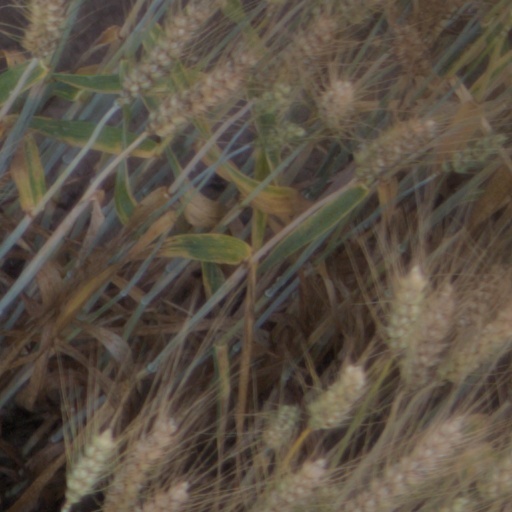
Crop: wheat